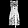
Label: Dress